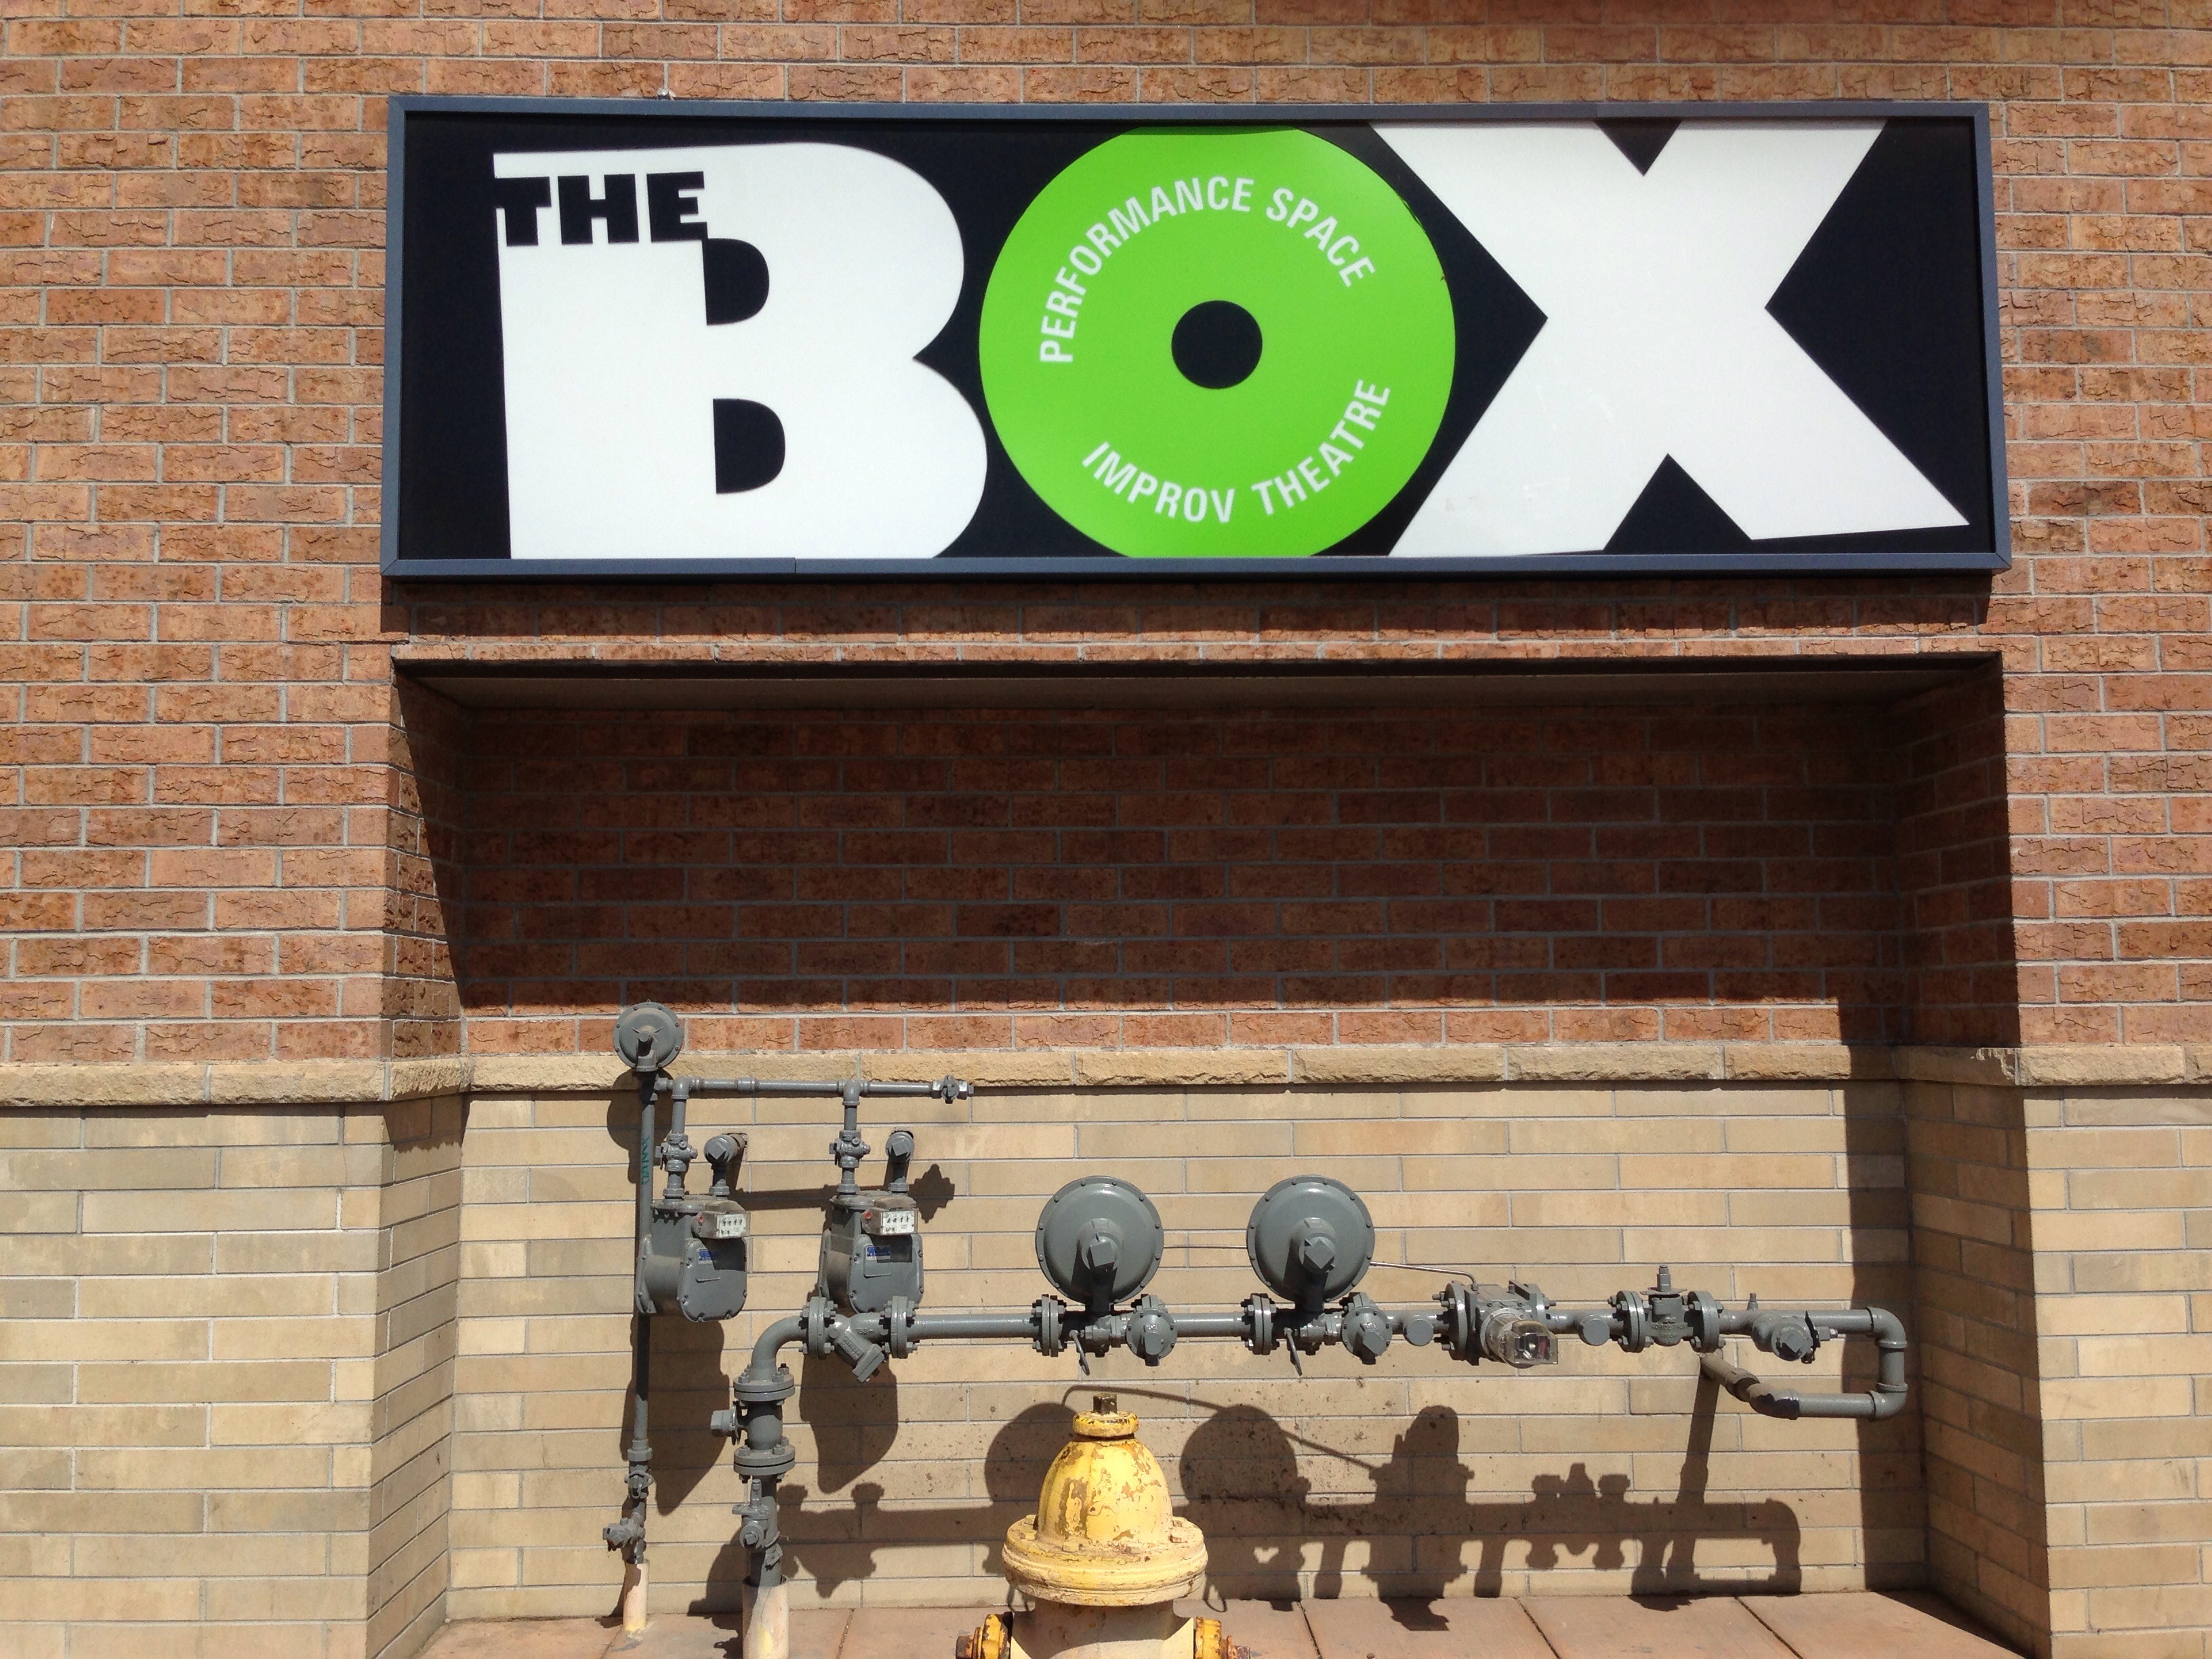
number, wall, advertising, sign, art, uploadedbyflickrmobile, raildog, stlhe2013